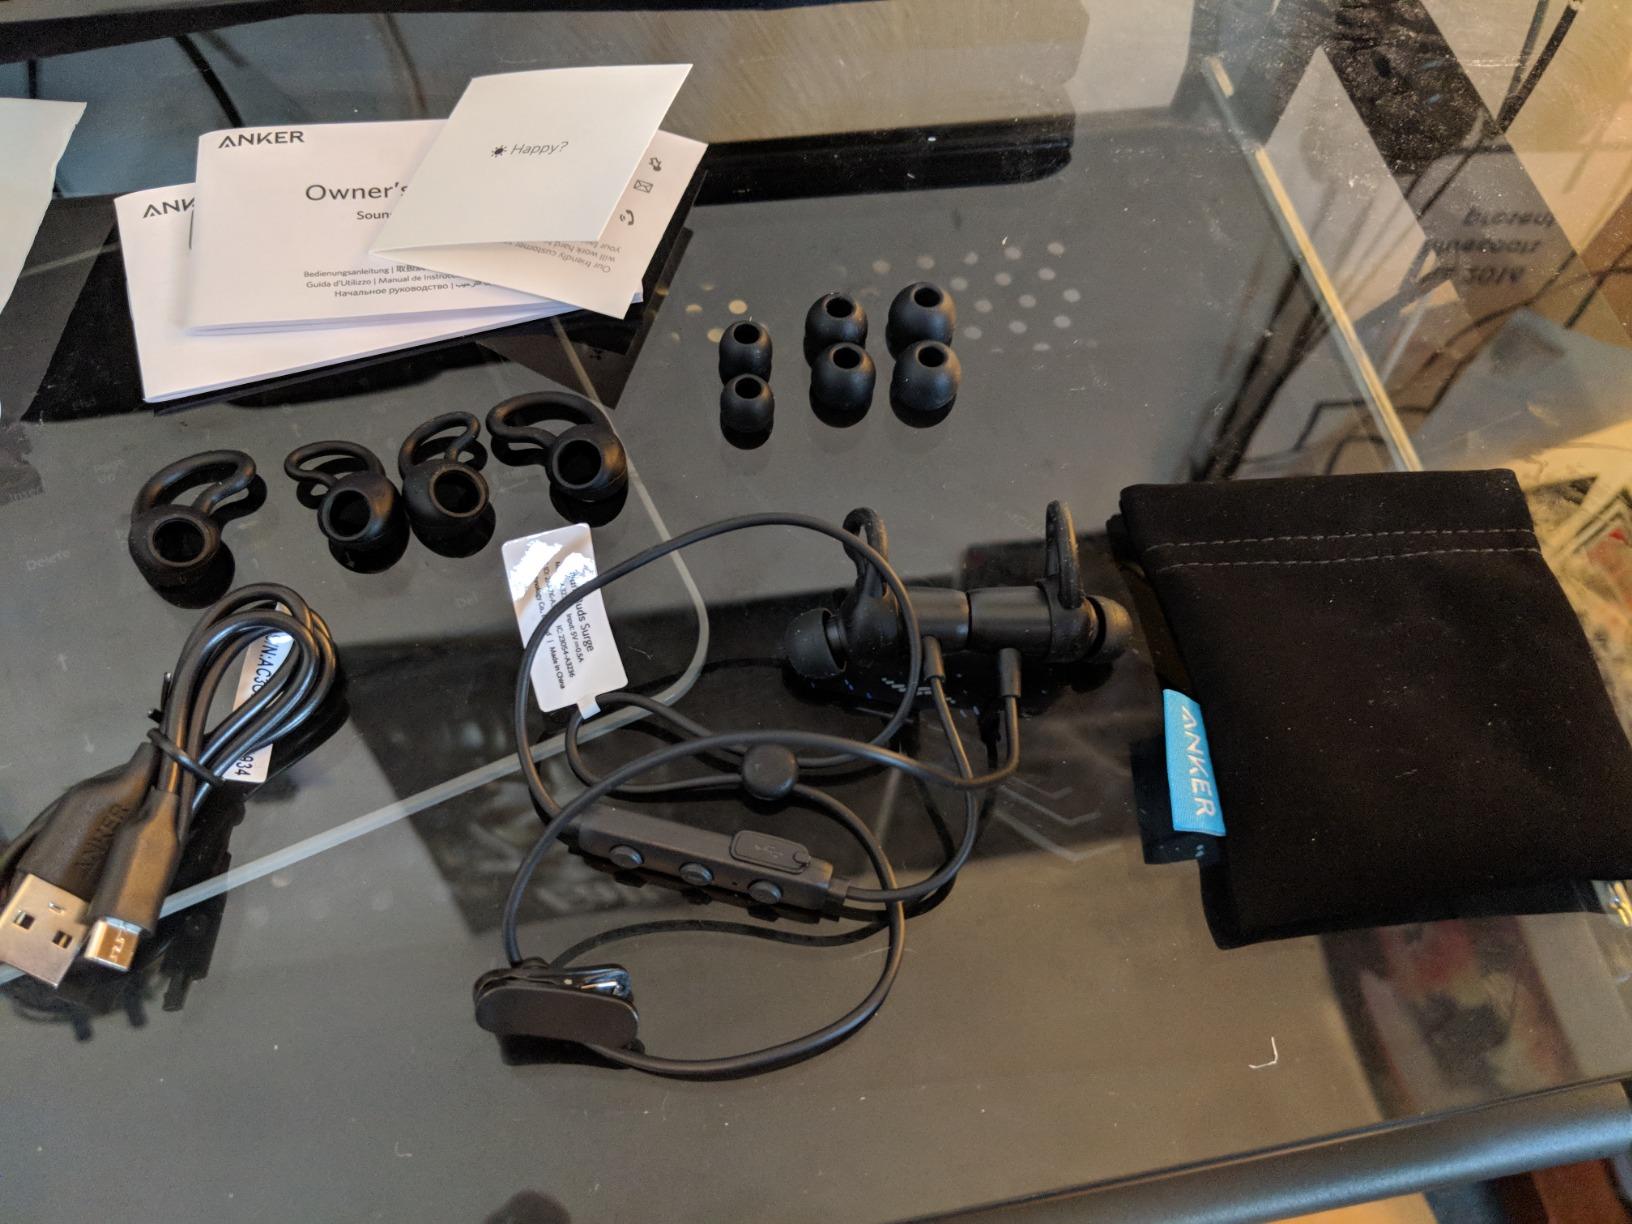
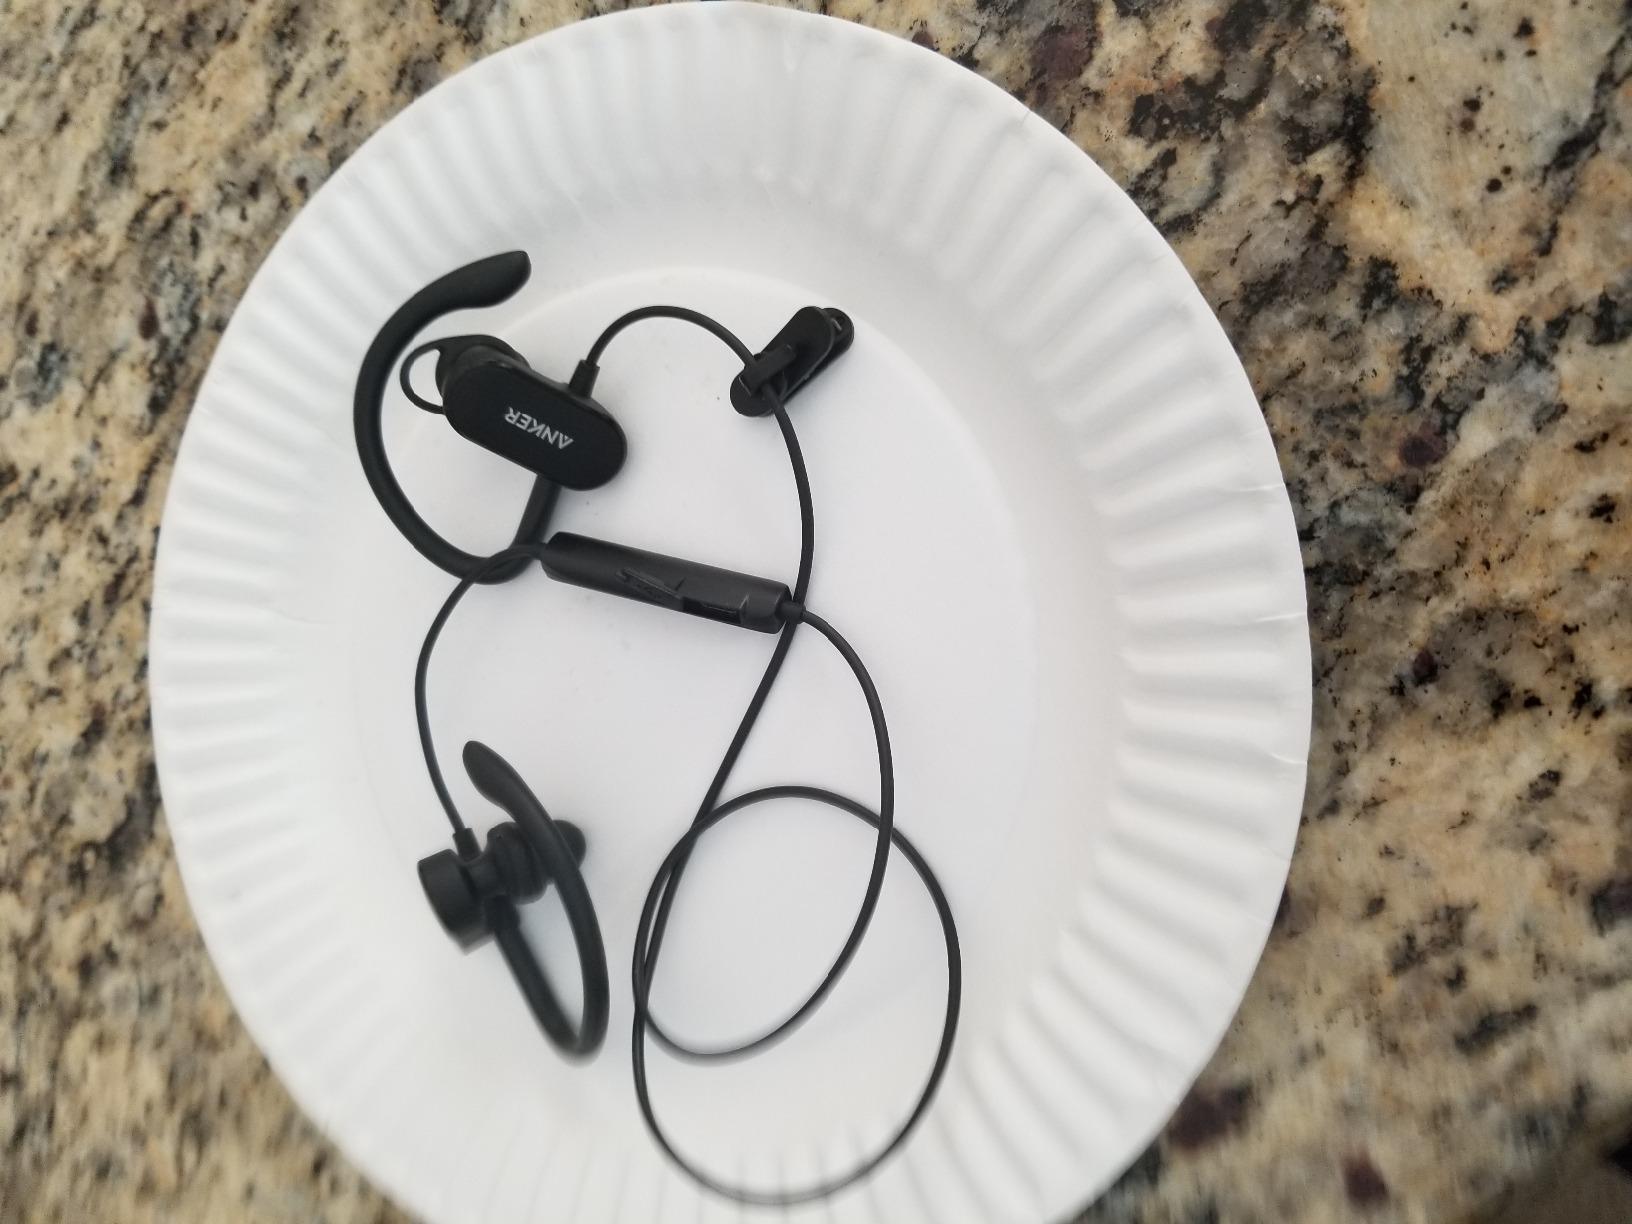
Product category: headphones
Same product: no